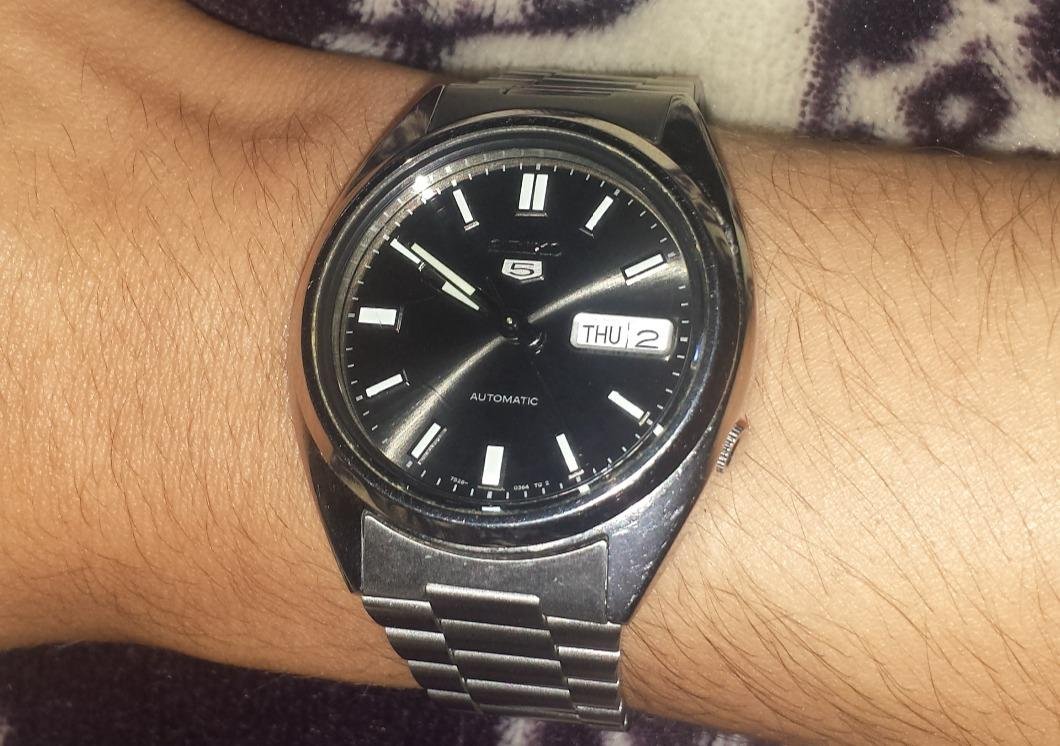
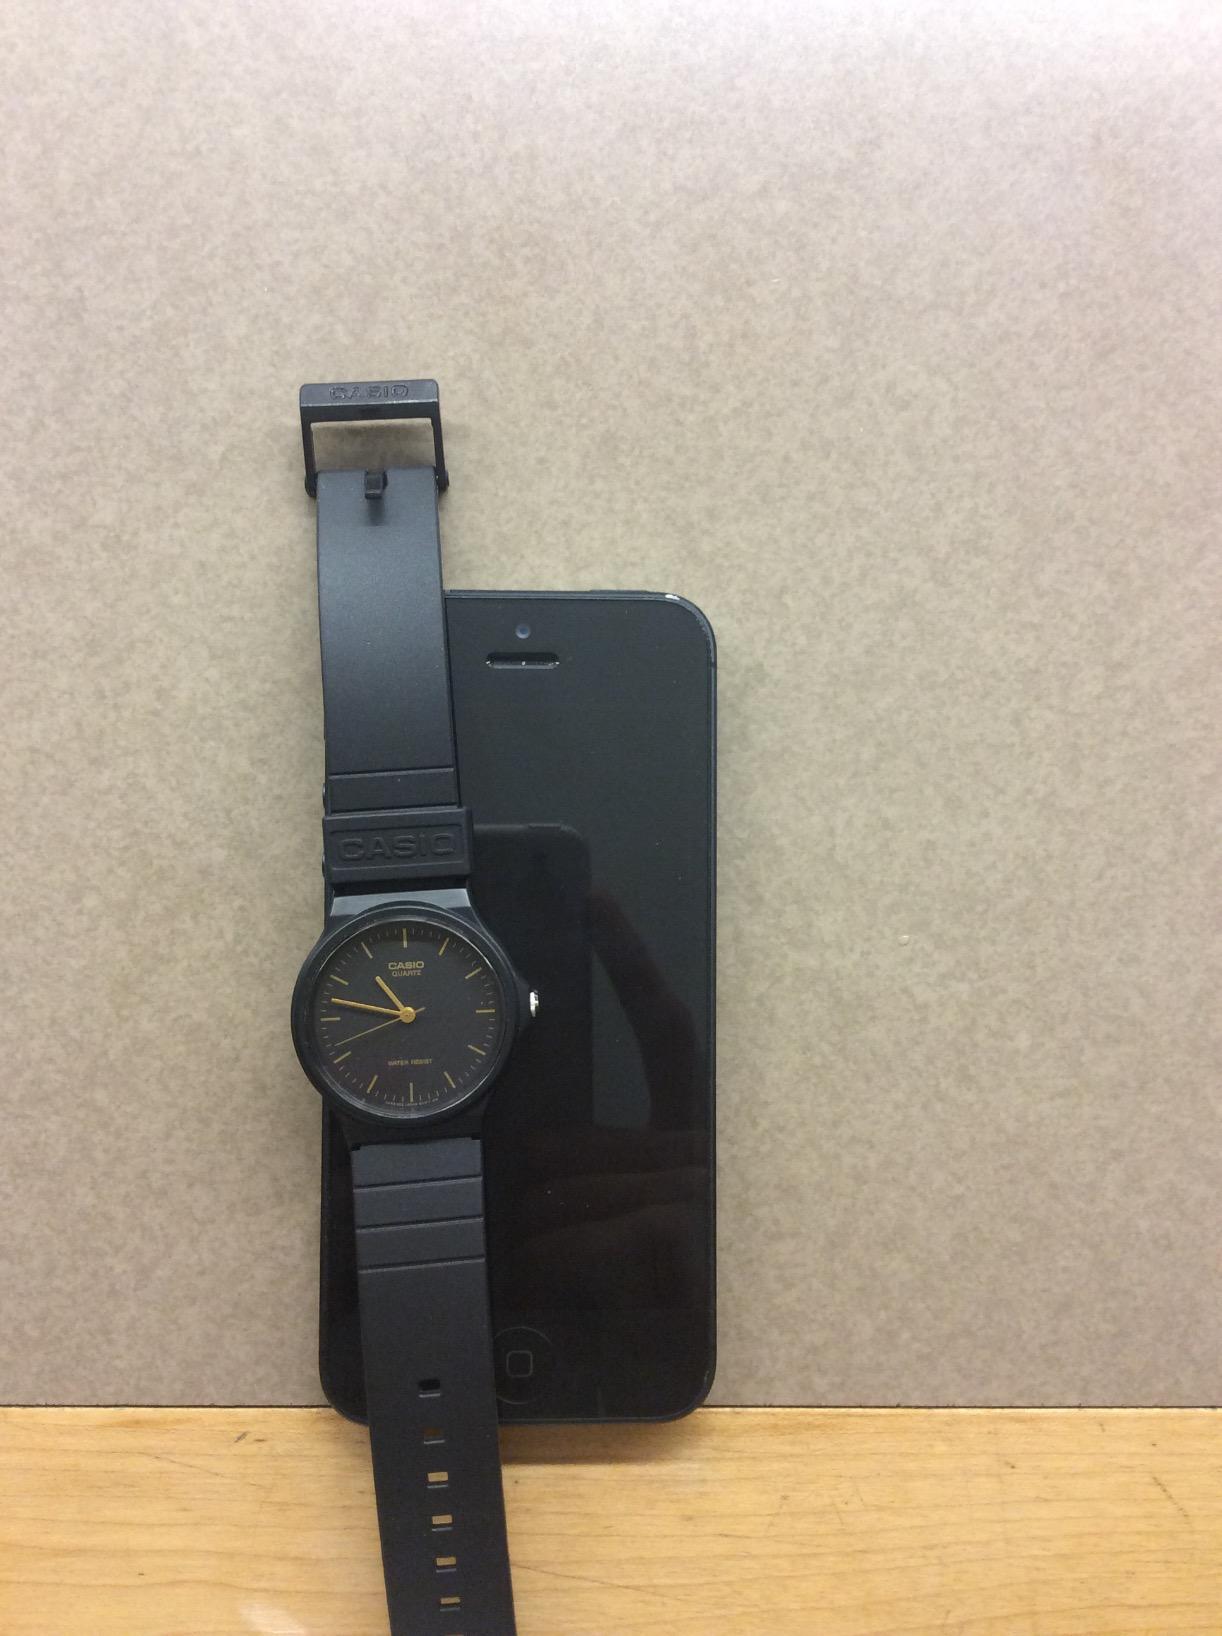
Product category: accessories_watch
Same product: no